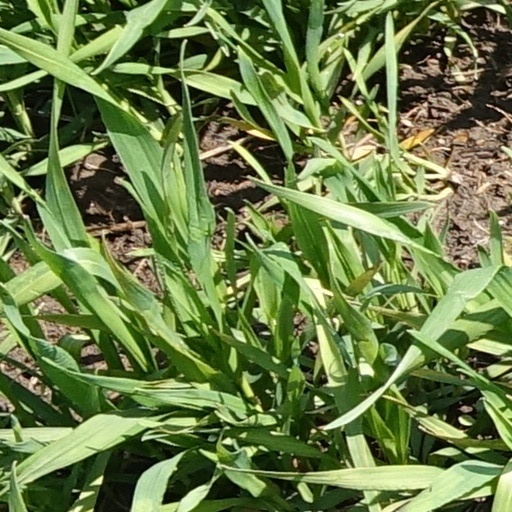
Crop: wheat